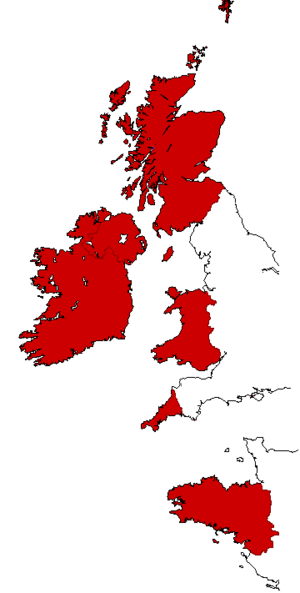
Le renouveau celtique est un mouvement culturel spontané de retour aux valeurs de la civilisation celtique, et s'exprimant à travers les arts, la vie associative, ou encore le sport.
Les langues celtiques sont une branche de la famille des langues indo-européennes. Elles regroupent :